Montebrier

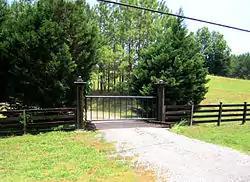
Main gate at Montebrier. The house is not visible from the public right-of-way.

Montebrier is a historic plantation house in Brierfield, Alabama, United States. The -story frame structure was built circa 1853 by S.W. Mahan in a Gothic Revival cottage orné style. The house is notable for its use of lightly arched porch supports and wide eaves that may show the influence of Andrew Jackson Downing's "The Architecture of Country Houses". It currently remains in the Mahan family as a private residence and was added to the National Register of Historic Places on April 2, 1973.